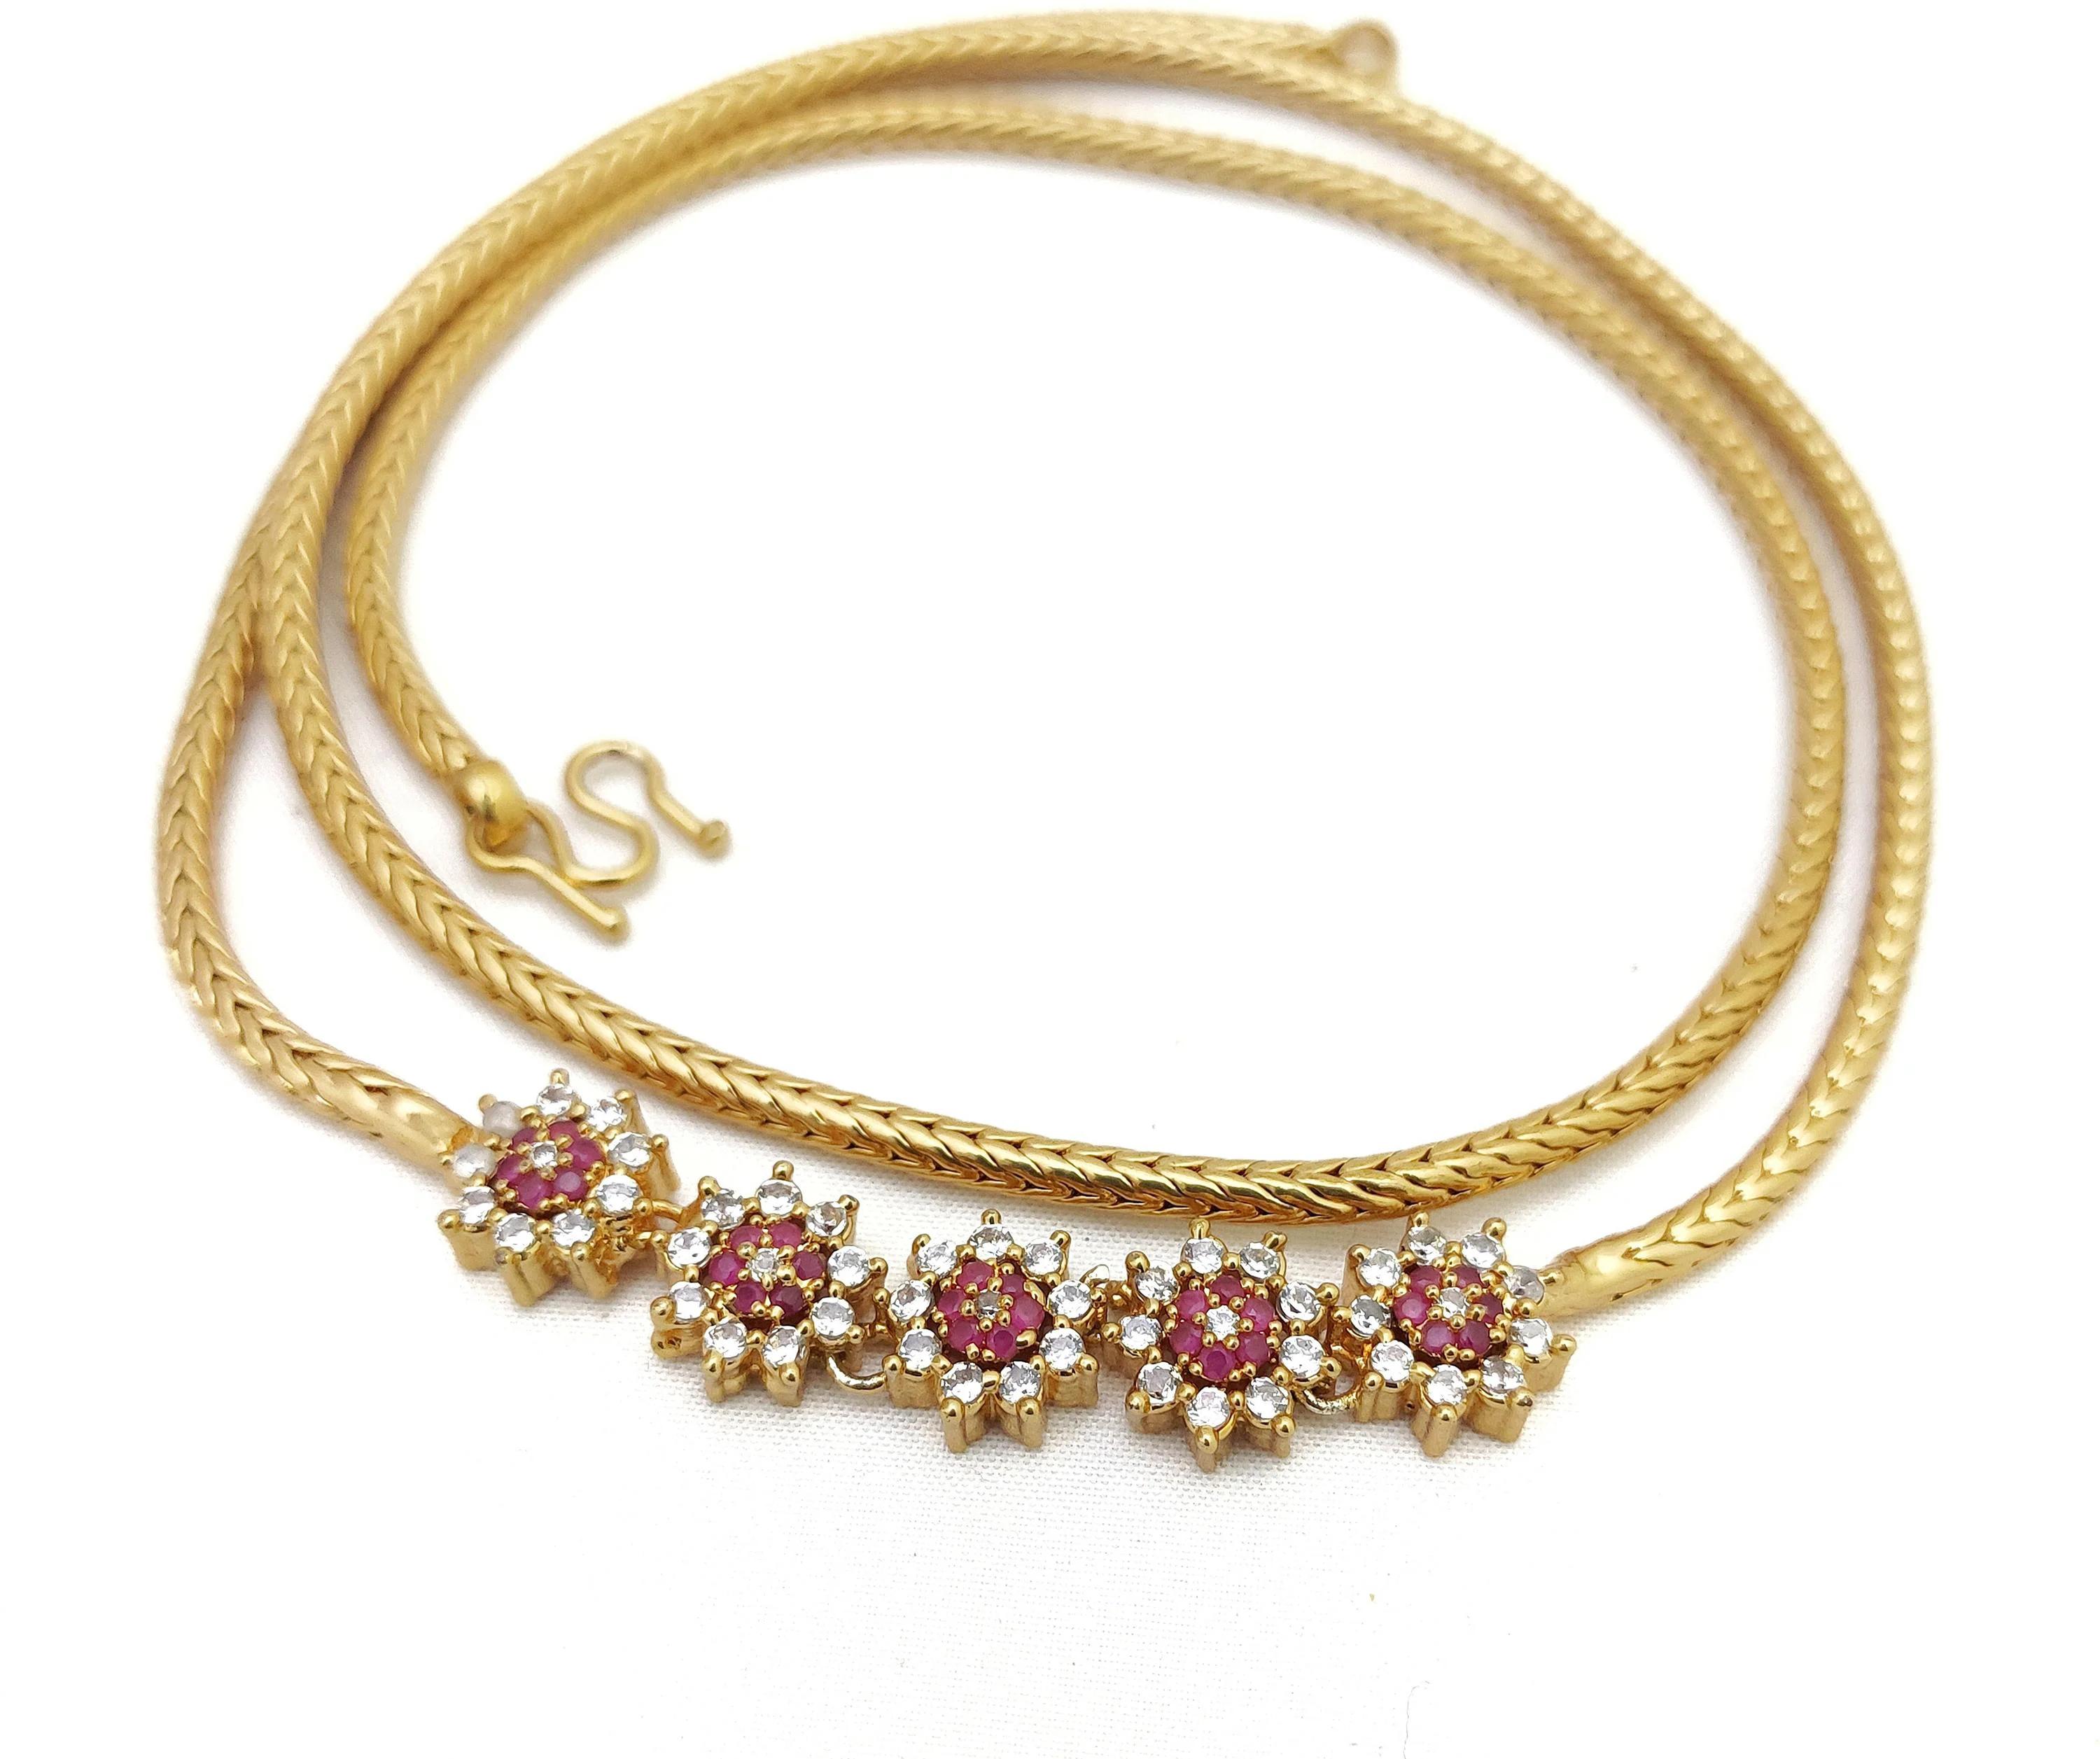
 Hanaa Multicolor Women Brass, Copper Micro Plated Gold American Diamond Mugapu Chain, 24 inch
Type: Necklaces & Pendants
Brand: Hanaa
Price: Rs. 385
 The Brand of HANAA jewelry comes with the coating of Micro Gold Plating on it, which makes it look similar to real 22-karat jewelry. The Brand Of Hanaa Providing you the premium quality products and Our main intention is to satisfy the customer needs. The product gives you stylish look, traditional and modern. This is the Hottest collection of fashion Jewellery.
Features: Base Material - Brass, Copper,Chain Type - Mugappu,Clasp Type - S-hook,Chain and Necklace Length - 26 inch,Chain and Necklace Thickness - 1.5 mm
Included: Pack of 1 x Micro Plated Gold American Diamond Mugapu Chain, 24 inch